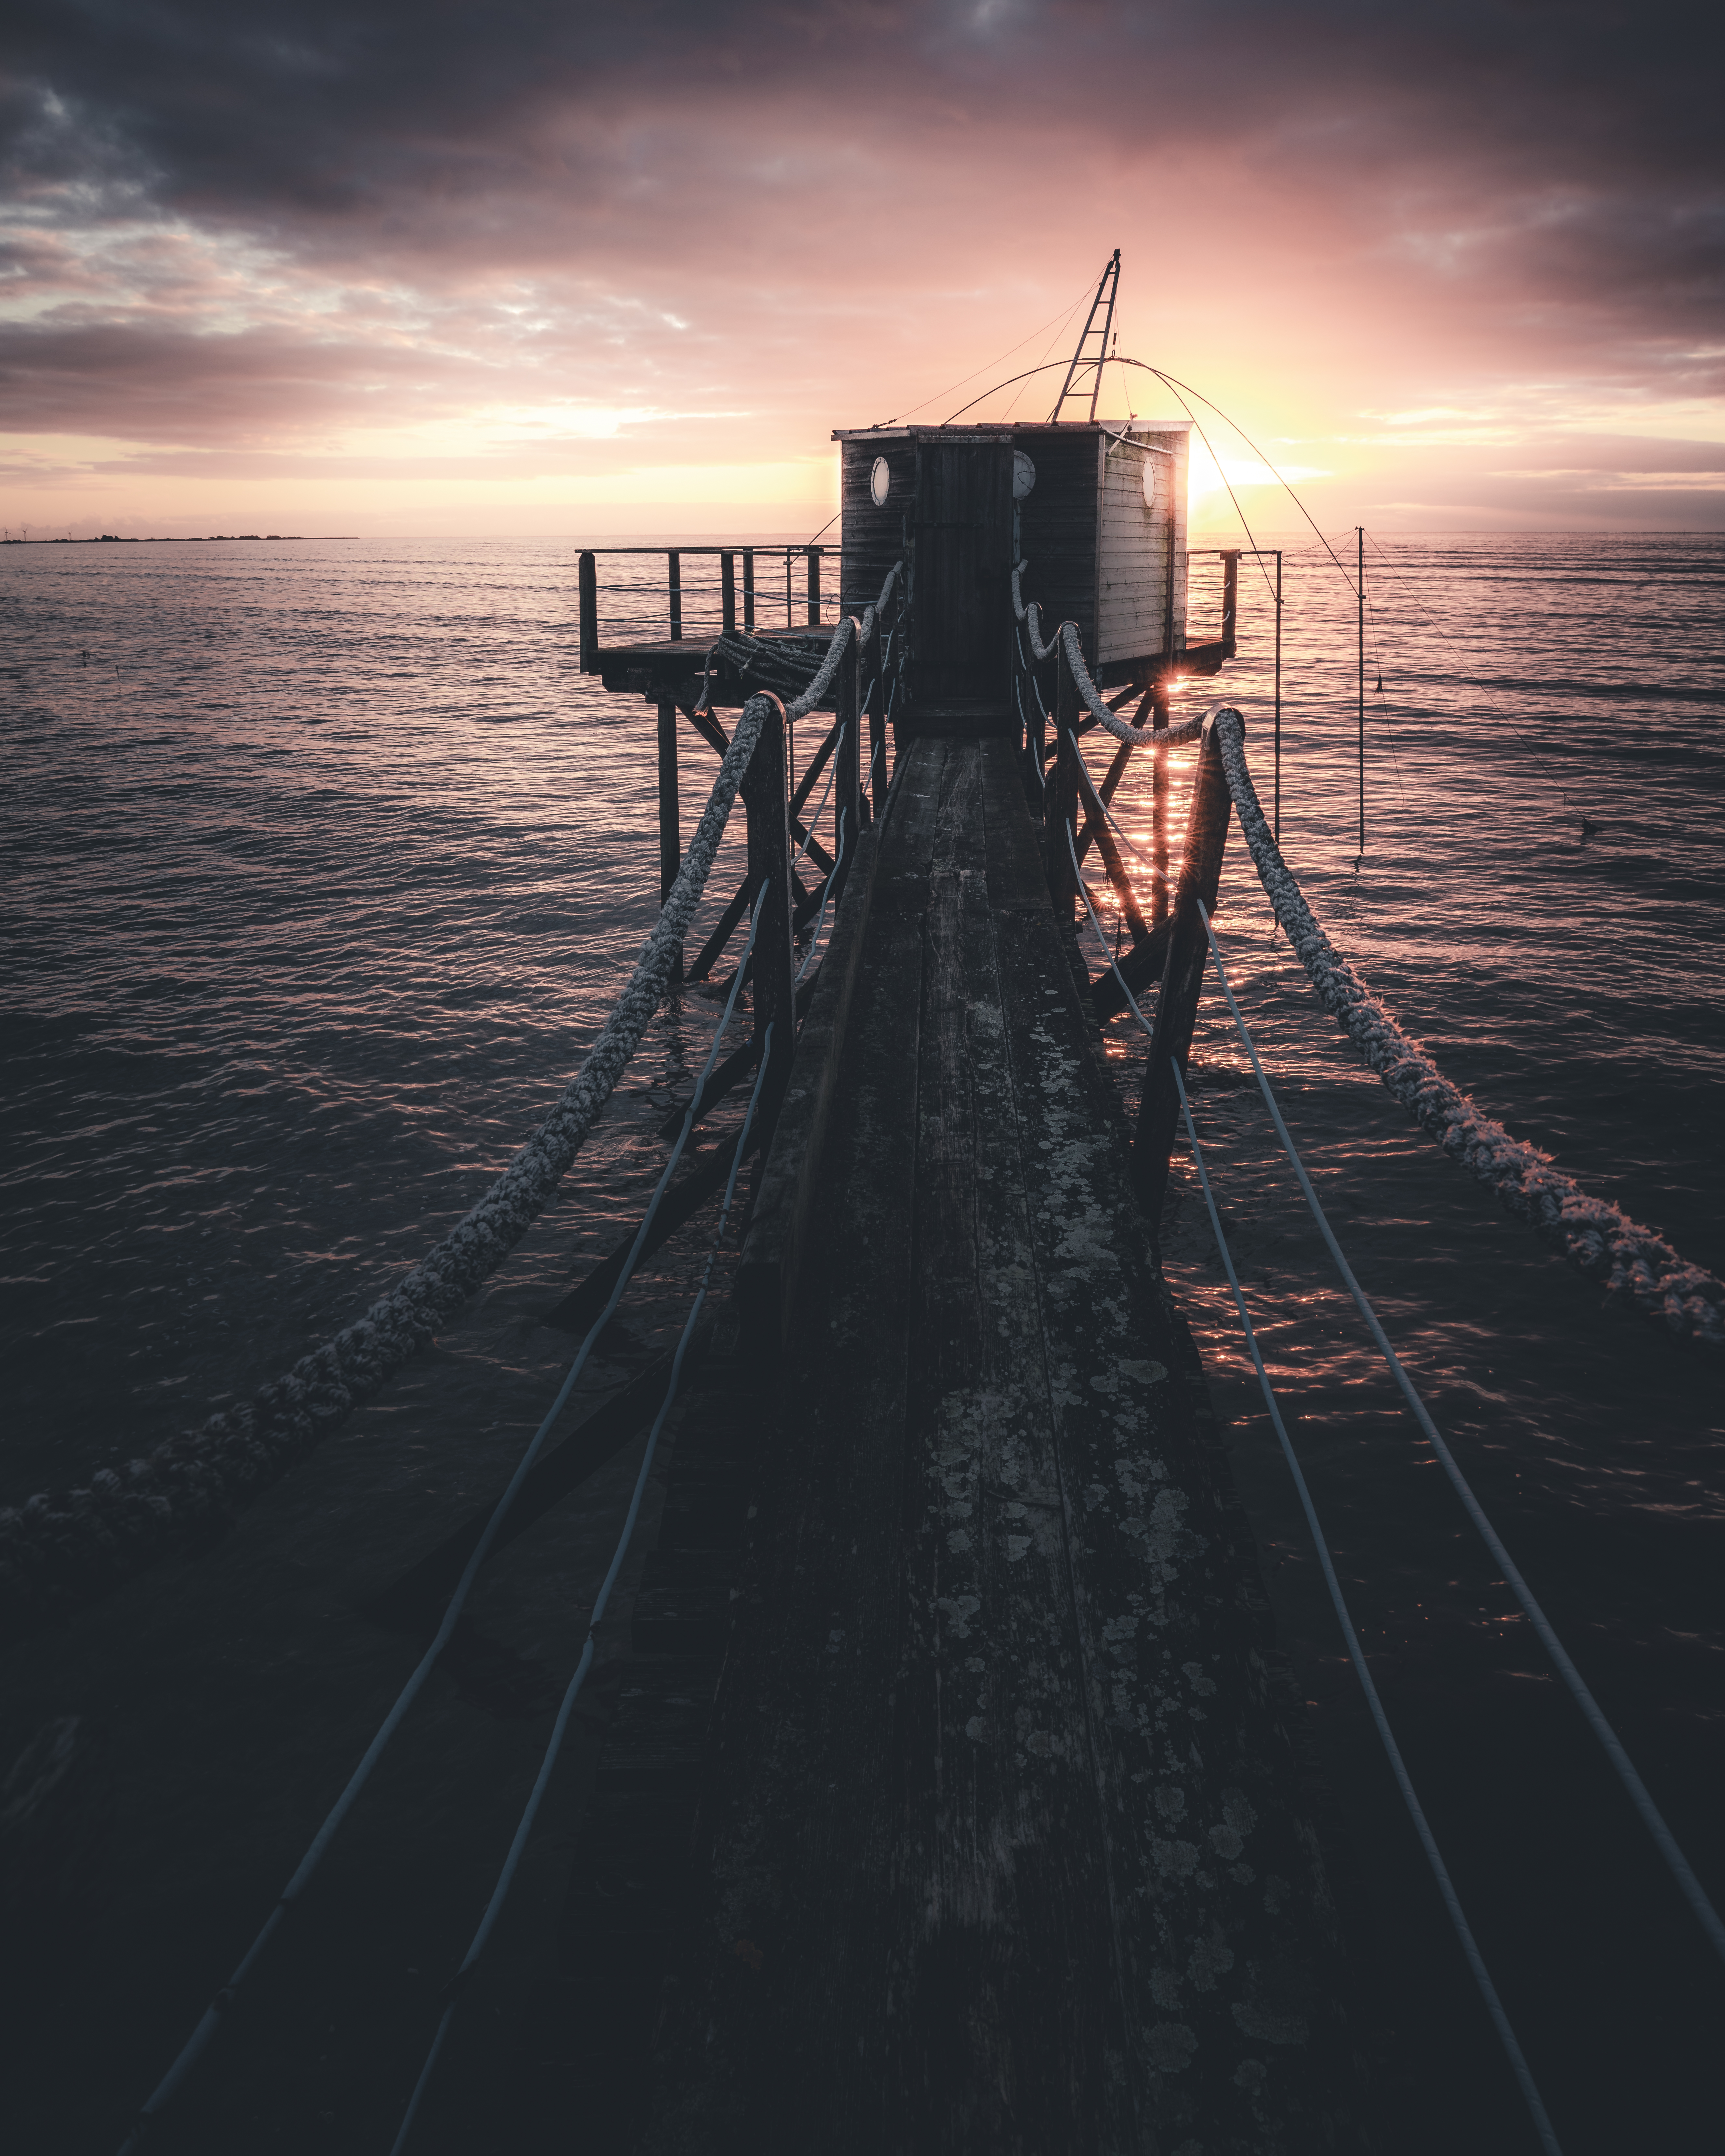
sky, water, sea, horizon, ocean, morning, cloud, pier, wave, calm, evening, sunset, sunlight, photography, sunrise, dusk, vehicle, nonbuilding structure, coast